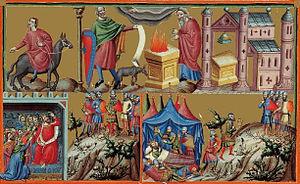
Le Psautier anglo-catalan est un manuscrit enluminé du livre des Psaumes, commencé vers 1200 à Canterbury et terminé à Barcelone par Ferrer Bassa vers 1340. Il est conservé à la Bibliothèque nationale de France, à Paris. Il présente trois versions des psaumes sur trois colonnes : celle du psautier hébraïque, celle du psautier romain et celle du psautier gallican. Il compte 356 pages, enrichies de 140 miniatures et de 1 190 initiales ornées. La partie anglaise s'inscrit dans la tendance iconographique du psautier d'Utrecht, c'est-à-dire la tradition carolingienne influencée par l'art byzantin. La partie catalane est marquée par le style italianisant introduit en Aragon par Ferrer Bassa après son séjour en Toscane.